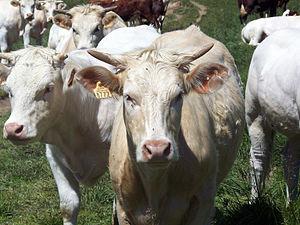
Vaches sur le plateau d'Emparis (Alpes françaises).
Le plateau d'Emparis est un plateau situé à plus de 2 000 m d'altitude sur les départements français de l'Isère et des Hautes-Alpes. Appartenant au massif des Arves dans les Alpes françaises, il fait face au massif des Écrins et notamment à La Meije. Il se trouve sur les communes de Besse, Mizoën et La Grave.
L'Oisans est une région des Alpes françaises située dans les départements de l'Isère et des Hautes-Alpes, correspondant à l'essentiel du bassin versant de la rivière Romanche et de ses affluents. Elle compte ainsi six vallées principales dont Le Bourg-d'Oisans est approximativement le centre. Cette ville, la seule d'une région en grande majorité rurale, se situe dans une plaine occupée jusqu'au tournant entre le XVIIᵉ et le XVIIIᵉ siècle par un lac glaciaire et qui sépare la Haute de la Basse Romanche. Cette dernière, et principalement la commune de Livet-et-Gavet, est devenue un pôle industriel au XXᵉ siècle avec le développement de la houille blanche qui a permis l'essor de nombreuses industries jusque dans les années 1970.